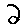
Label: 2